Wellington

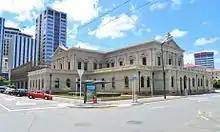
The Old High Court, since restored as the Supreme Court of New Zealand

Wellington's urban area covers and had an estimated population of as of with a population density of people per km.